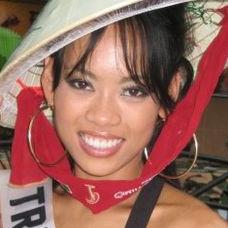
Age: 26